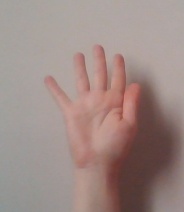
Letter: sheen